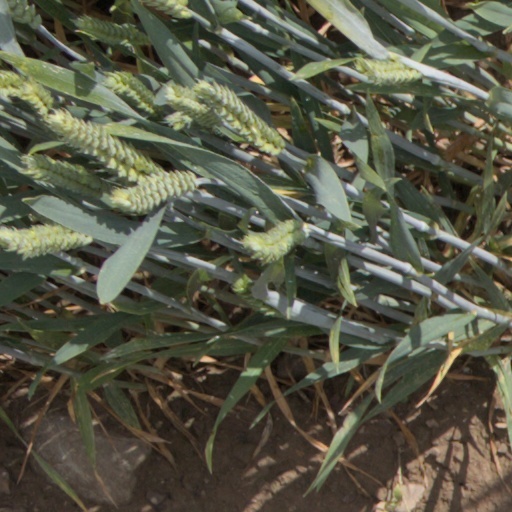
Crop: wheat